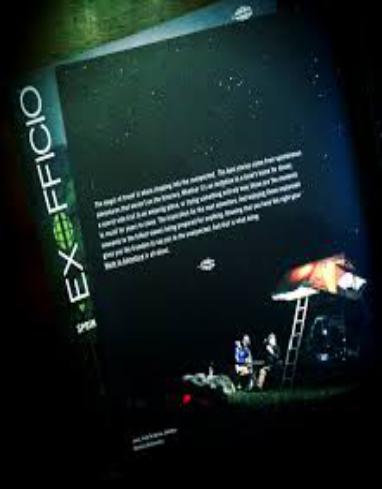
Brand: Exofficio
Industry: Clothes